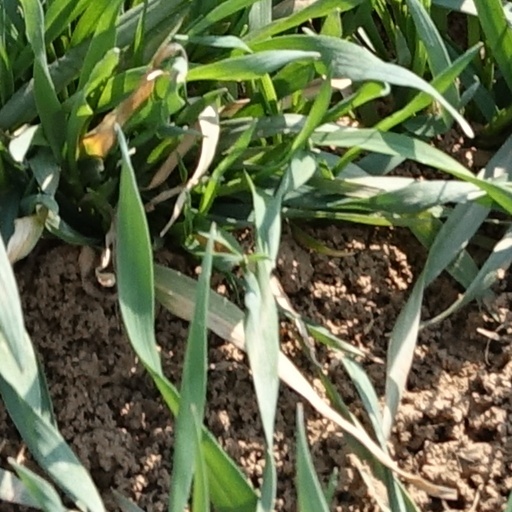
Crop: wheat